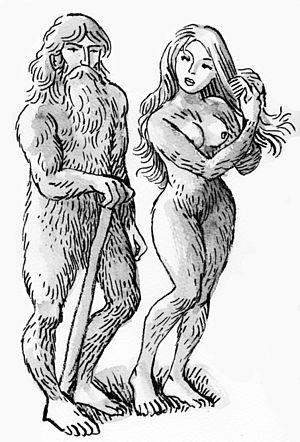
Basandere, Basaandere, Basa Andere, Basandere désigne dans la mythologie basque une créature imaginaire, femme de Basajaun. C'est une sorte de femme poilue et sauvage, vivant dans les Pyrénées basques, en particulier dans la forêt d'Iraty.
La mythologie pyrénéenne est l'ensemble des récits, contes, légendes et croyances diverses qui se rapportent directement à la chaîne des Pyrénées et à ses piémonts nord et sud.
Basajaun, Basa Jaun ou Baxajaun désigne dans la mythologie basque une créature imaginaire, sorte d'homme corpulent, poilu et sauvage, vivant dans les Pyrénées basques, en particulier dans la forêt d'Iraty. Il est le mari de Basandere.
Le peigne, en basque orrazi, est l'un des objets qui apparaît le plus fréquemment dans les mythes et légendes de l’antique Vasconie, de même dans ceux et celles des pays voisins. Le peigne d’or, urrezko orrazia, se retrouve fréquemment dans les récits.